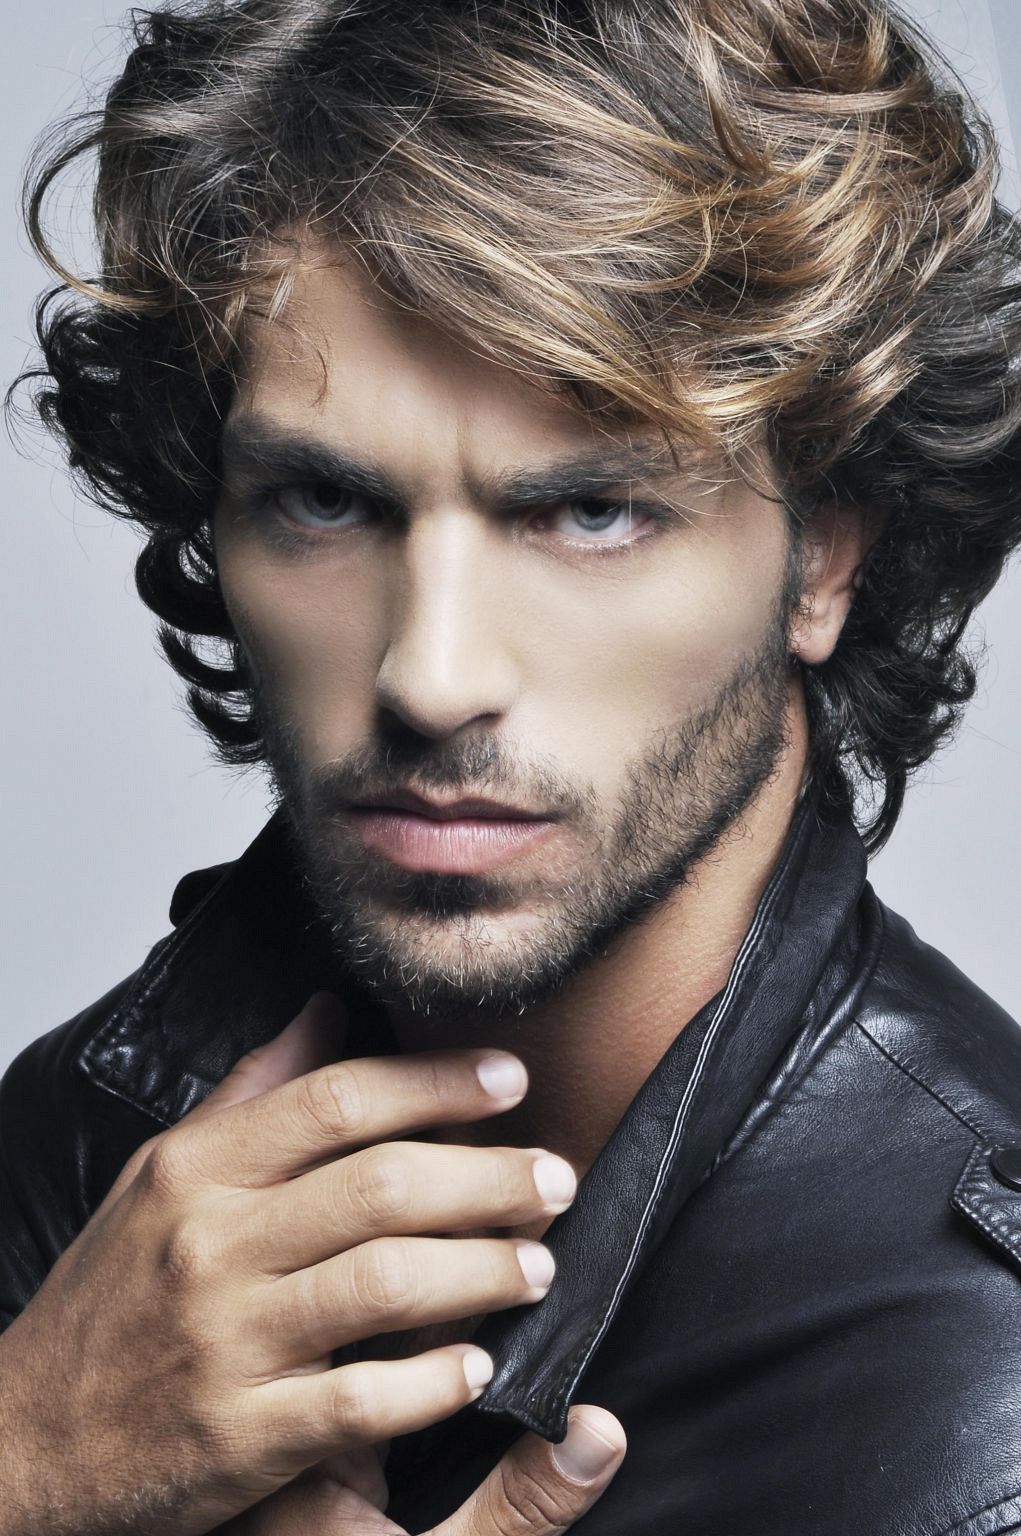
Gender: men